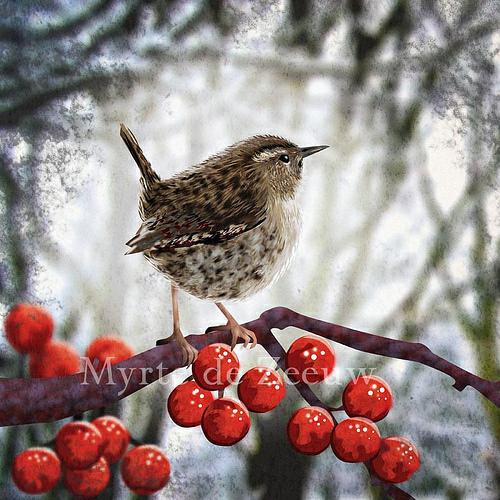
A photo of a winter wren